Tubmanburg

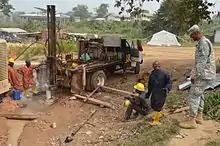
Liberians build a well at an Ebola treatment facility in Tubmanburg during the West African Ebola virus epidemic of 2014–15

During the Ebola virus epidemic in West Africa a treatment center was opened in the town with the assistance of the United States.